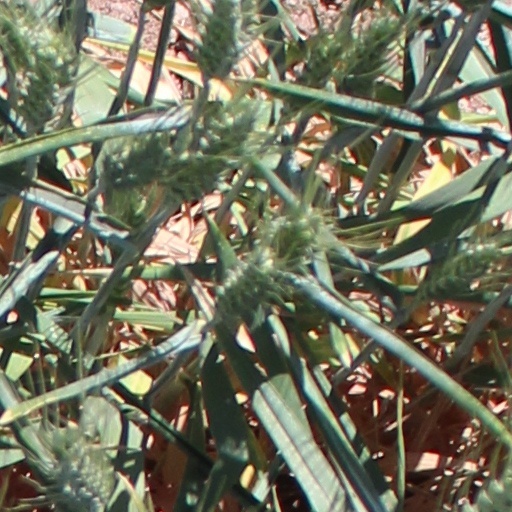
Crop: wheat